Economics of Strategy

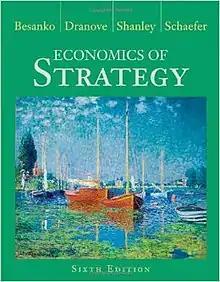
Hardcover, 6th edition

Economics of Strategy is a textbook by David Besanko, David Dranove, Scott Schaefer, and Mark Shanley. The book offers an economic foundation for strategic analysis. The text was initially published in 1996 by John Wiley & Sons and, as of 2017, available in its seventh edition. "Economics of Strategy" is one of the leading books of its kind and has earned loyalty both as a classroom tool and as a professional reference book. The signature book covers feature famous impressionist paintings.